Portishead railway station

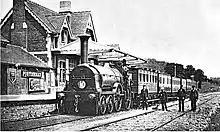
The original station in the 1870s

Portishead railway station was opened by the Bristol and Portishead Pier and Railway on 18 April 1867; it was approximately beyond the village of Portishead and handled both passengers and goods. The Pier was opened in 1870 and line was extended to the pier, with an additional railway station opened by the pier. By 1904, this was listed as a goods-only station, known as "Portishead Dock".